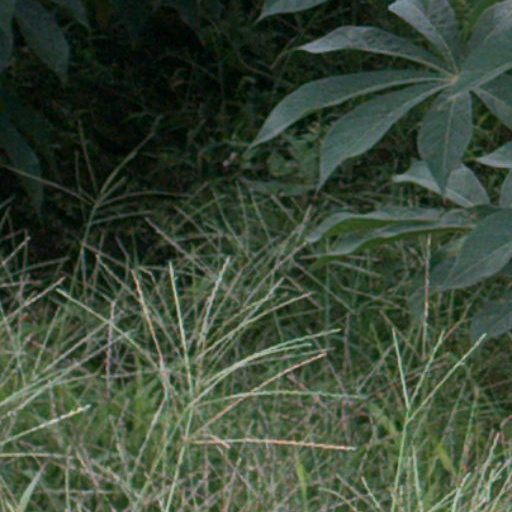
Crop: cassava